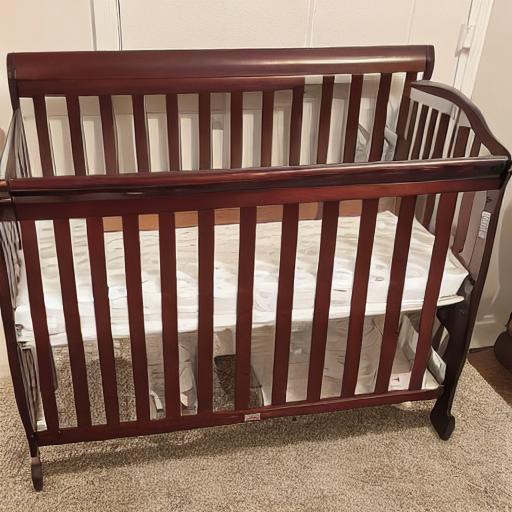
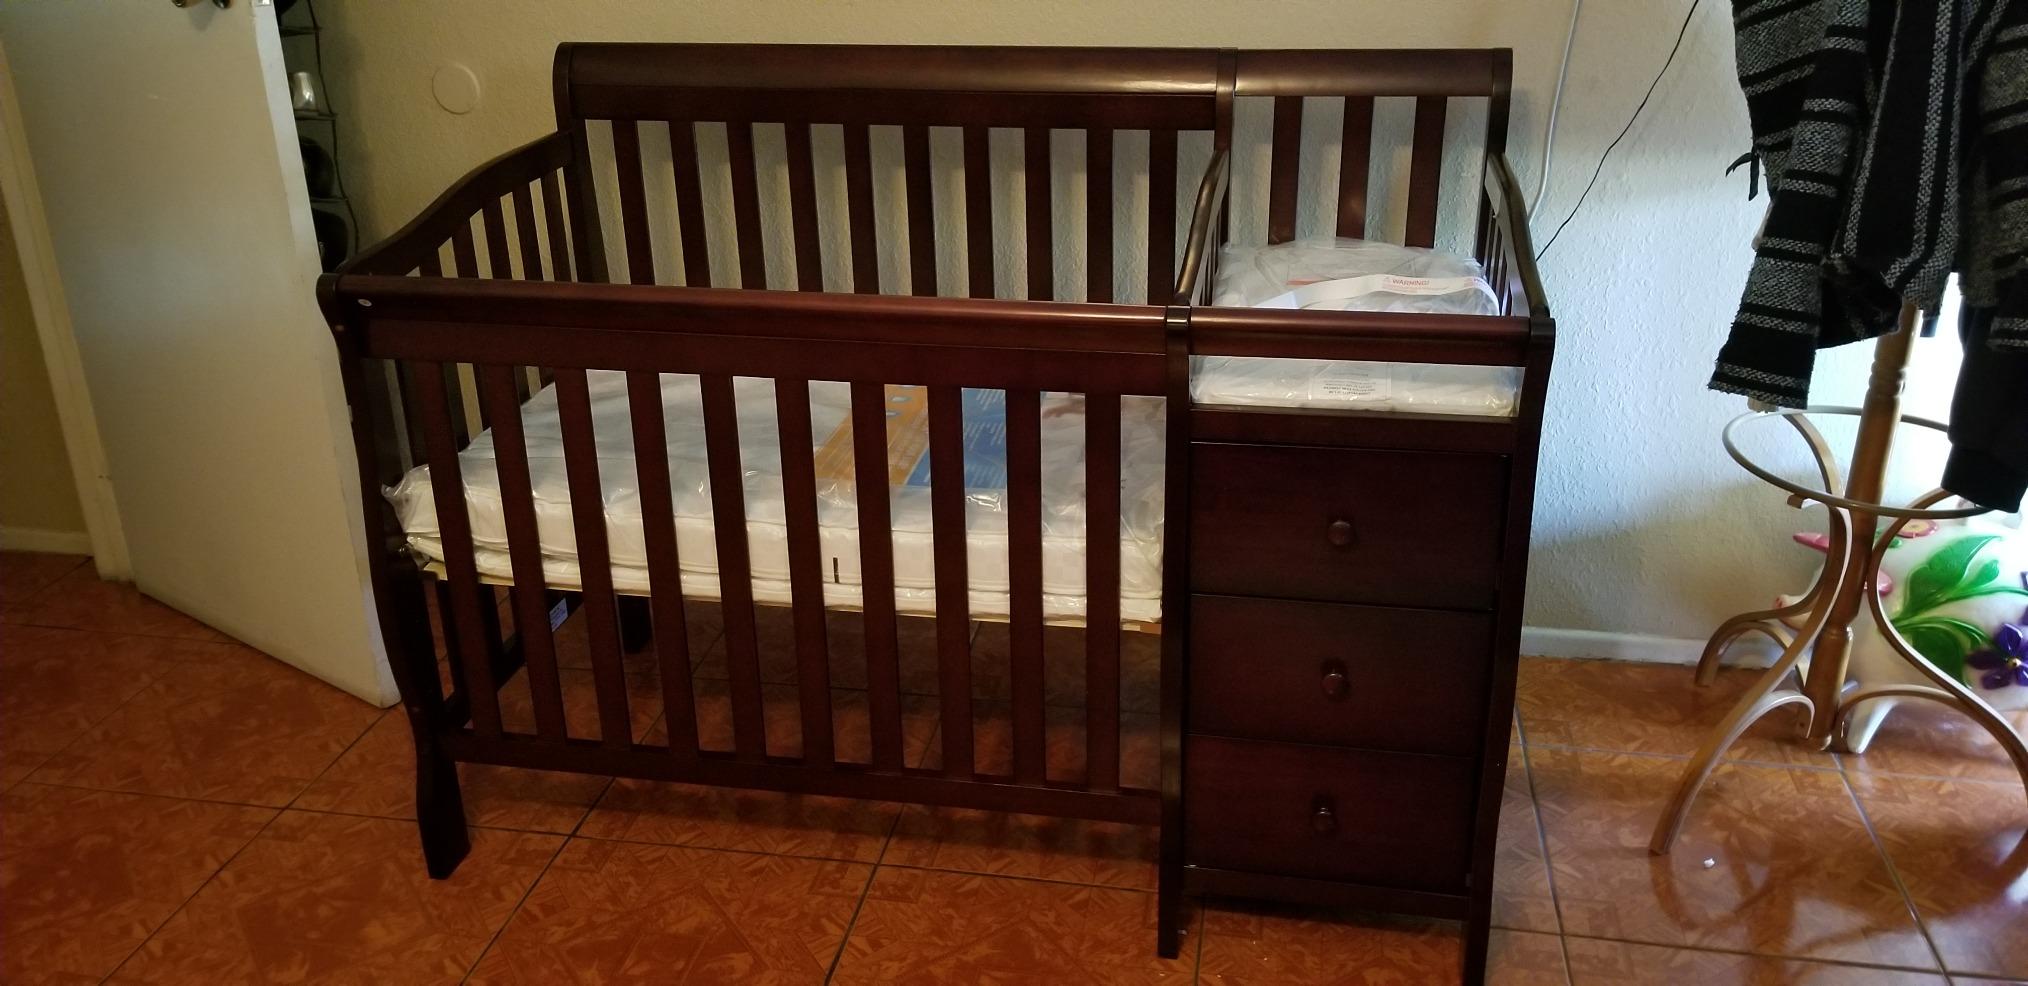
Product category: products_crib
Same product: no